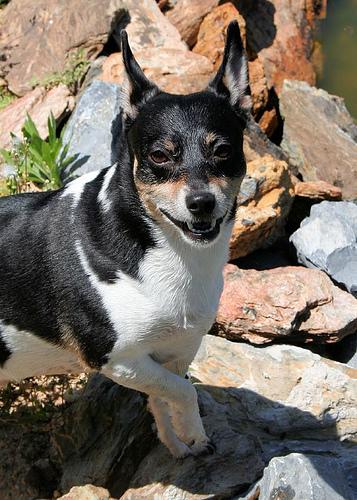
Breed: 237-n000095-toy_terrier